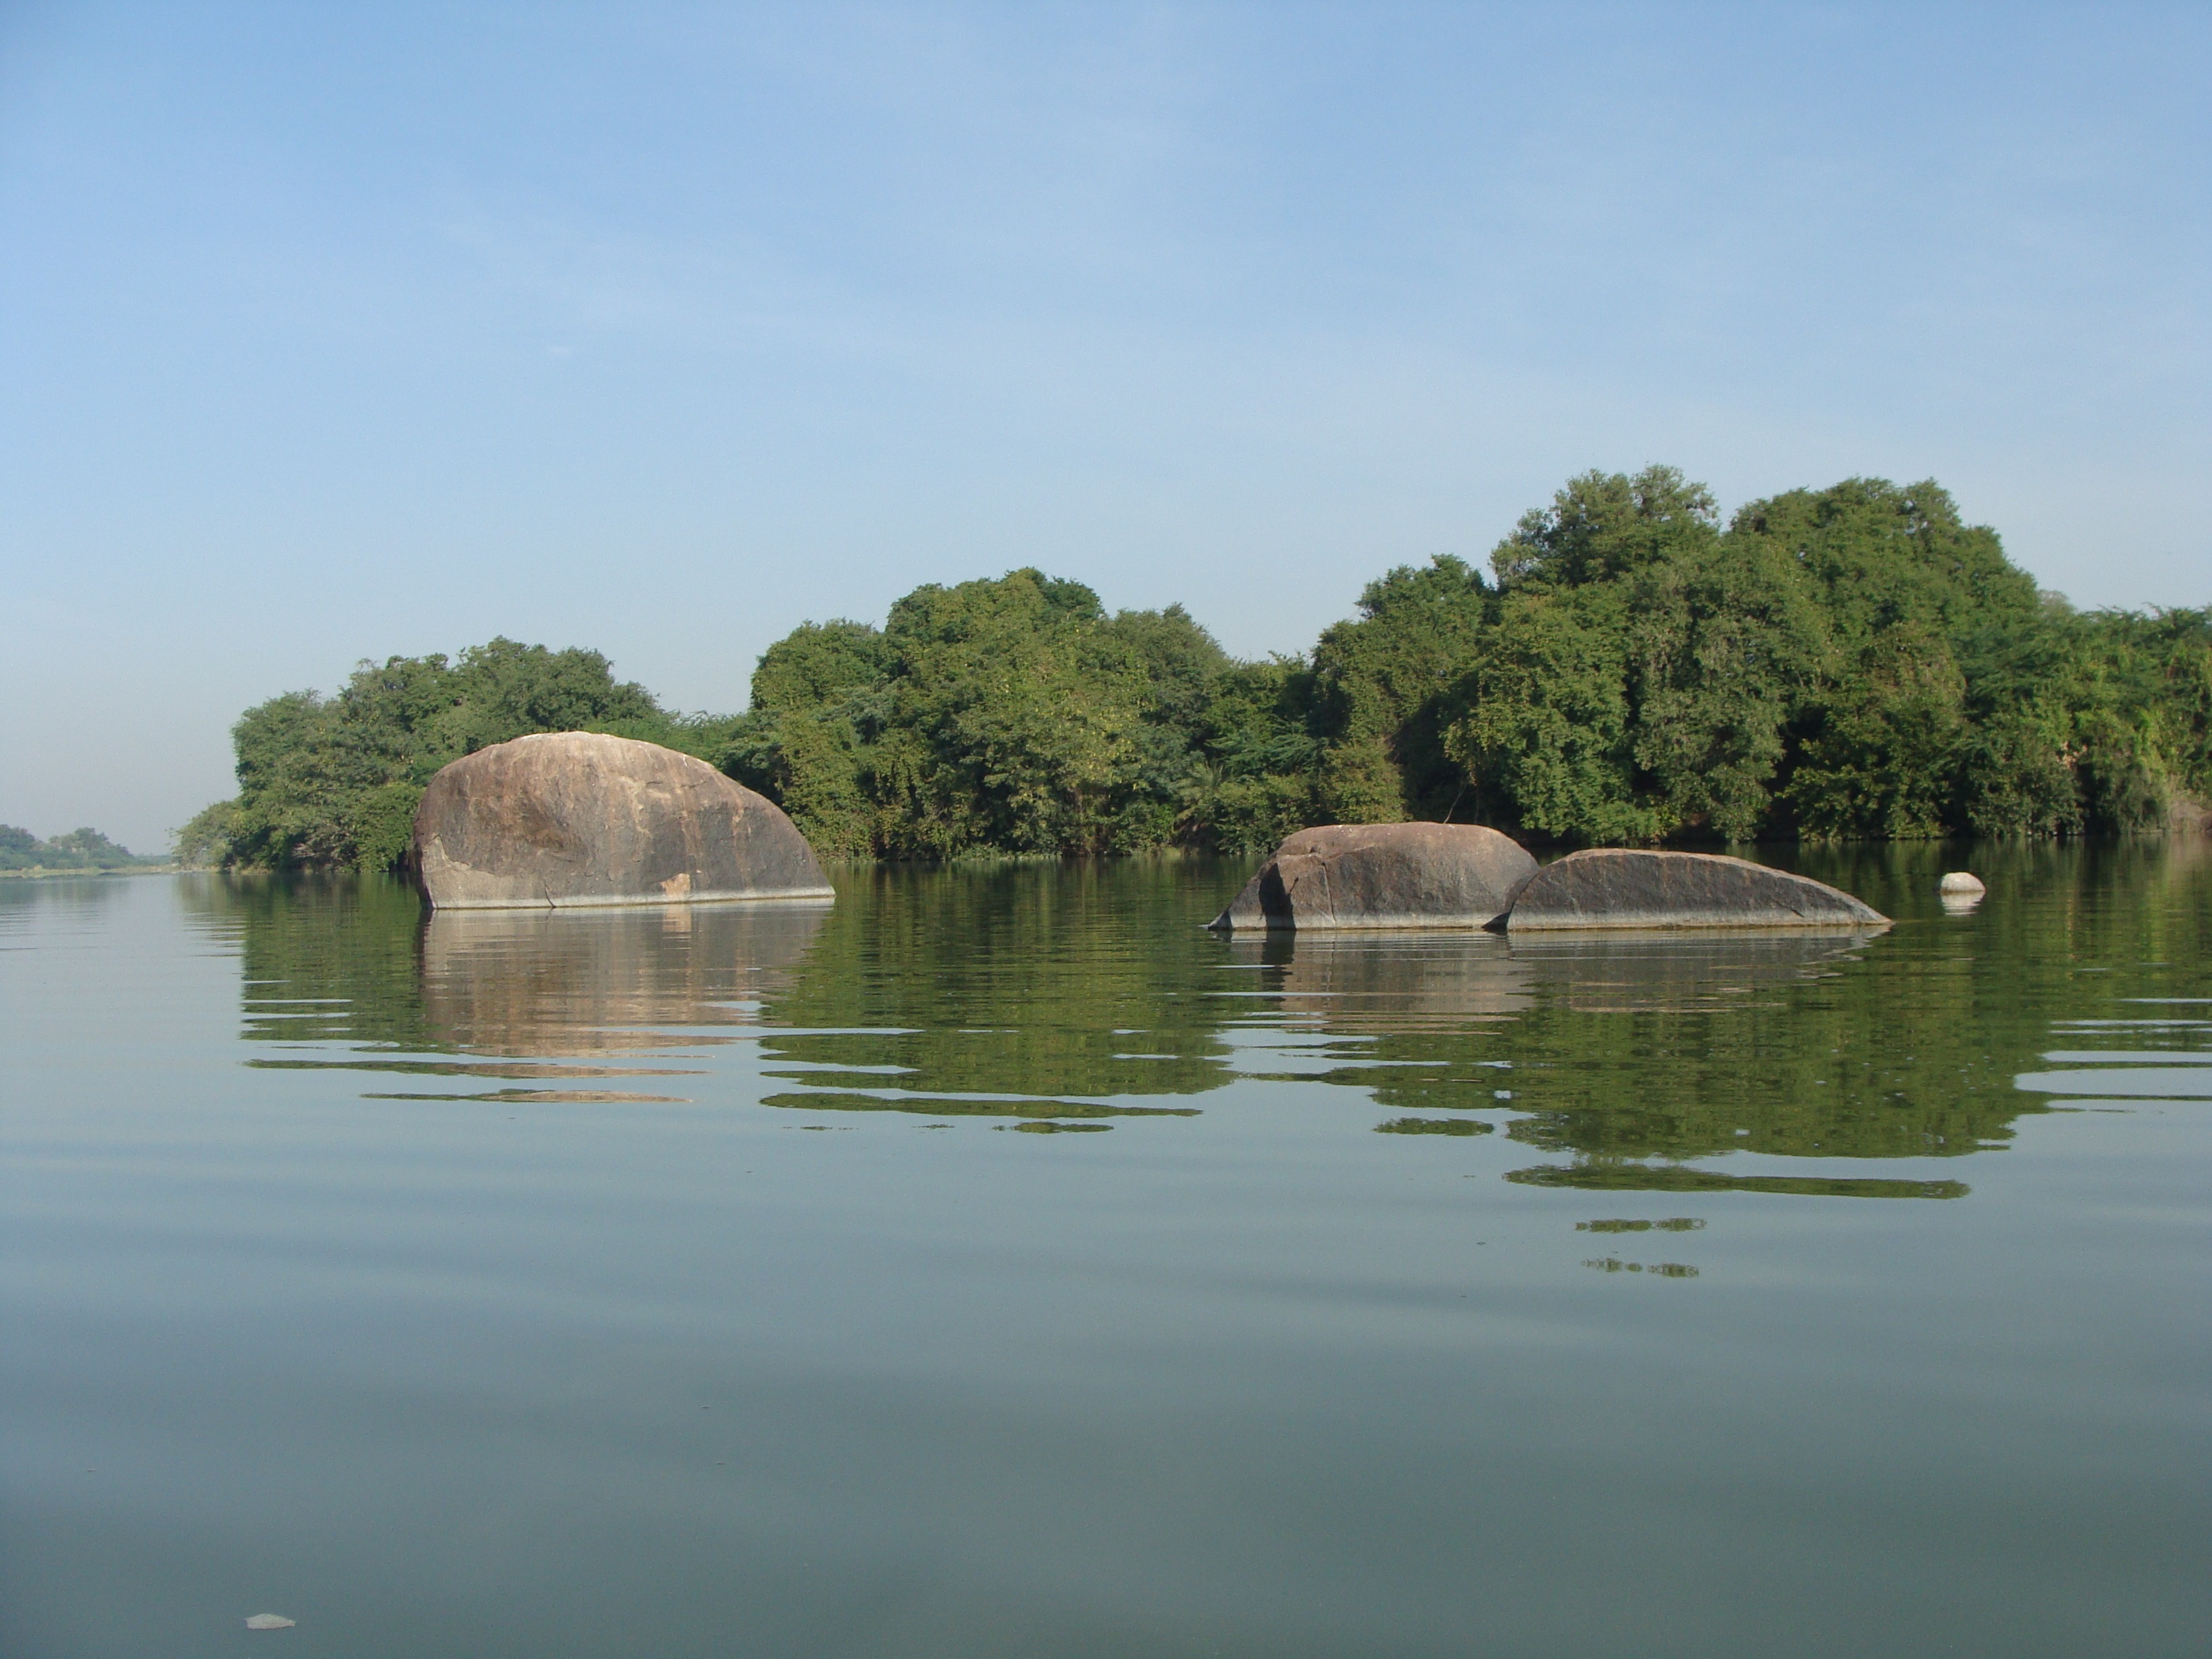
water, lake, river, pond, bay, reservoir, waterway, rocks, boating, wetland, india, granite, karnataka, outcrops, rocky outcrop, krishna river, raichur